Studio Museum in Harlem

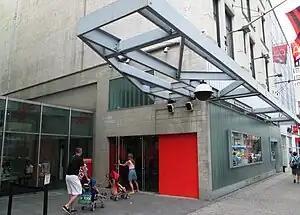
Entrance (2013)

The idea that became the Studio Museum was developed by a diverse group of founders in the belief that the African-American community should include a museum as part of its everyday experience, and to reflect their interests. Mahler B. Ryder was a founding secretary. It opened in 1968 in a rented loft, the Studio Museum in Harlem moved to its present location in 1982, where it focuses on exhibiting works by both emerging and established artists of African descent.